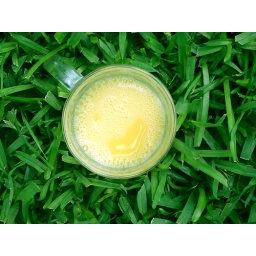
orange juice in green grass